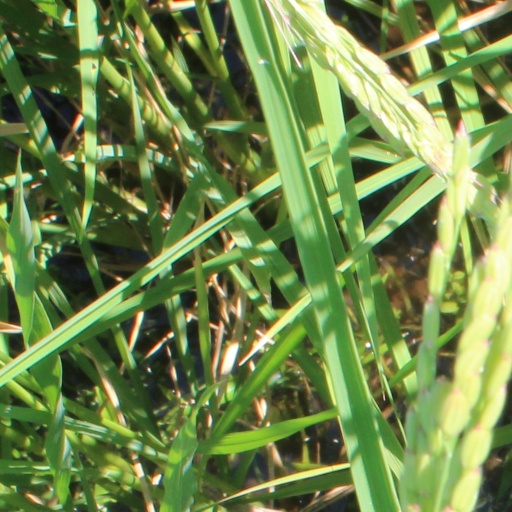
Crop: rice